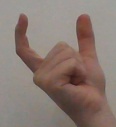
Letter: nun